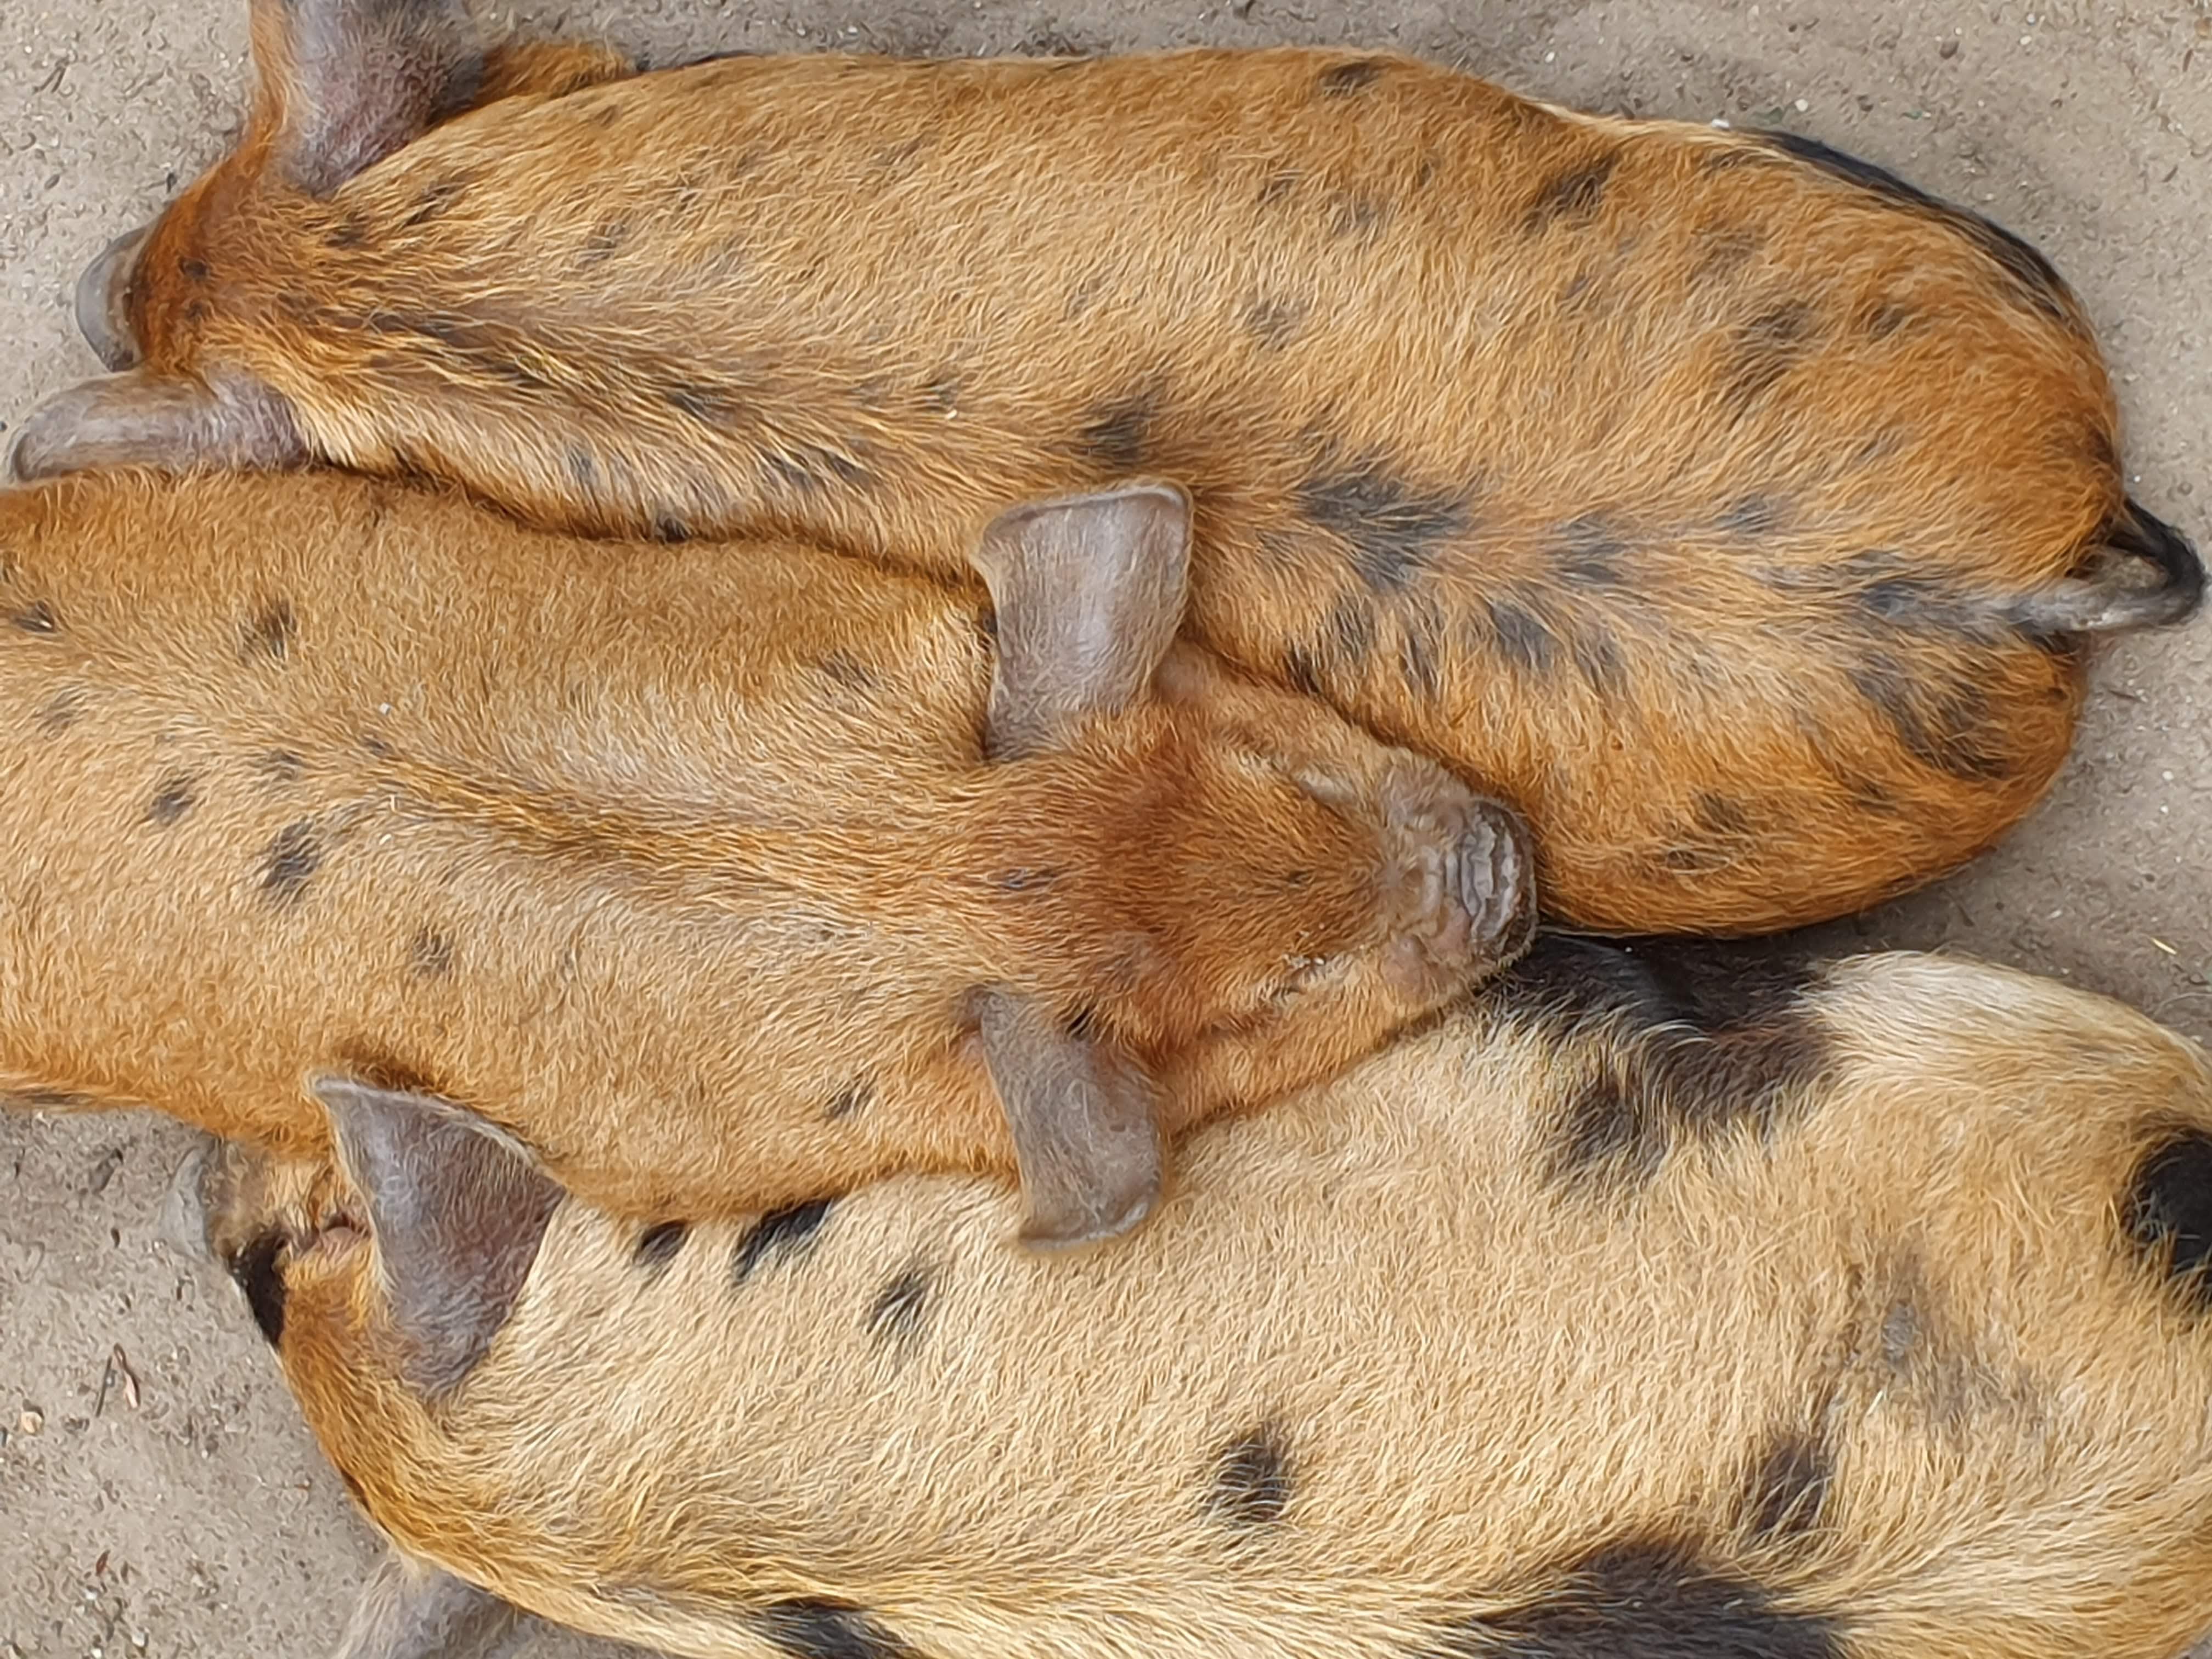
cuddle, canidae, dog, snout, dog breed, fawn, fur, carnivore, puppy, irish terrier, border terrier